Seventh Ion I. C. Brătianu cabinet

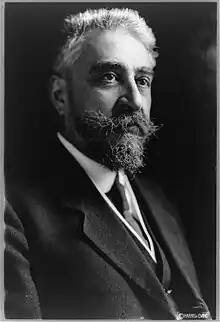
Ion I. C. Brătianu

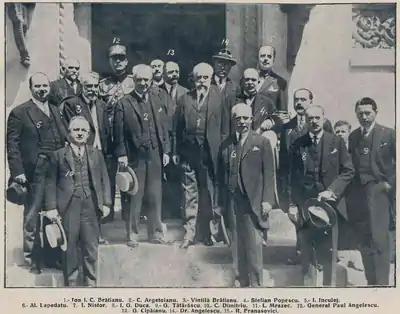
The seventh Ion I. C. Brătianu cabinet

The seventh cabinet of Ion I. C. Brătianu was the government of Romania from 21 June to 24 November 1927.